Eldiguzids

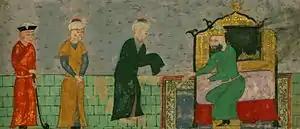
King Qizil Arslan welcomes the poet Nizami.

After Muhammad Jahan Pahlavan's death his brother Qizil Arslan (1186–1191) ascended the throne. He continued his successful struggle against the Seljuq rulers. At the same time the central power began to get weaker as mamluks who had strengthened their power in their allotments did not want to obey the Sultan. Even Shirvanshah Akhsitan I who used to be Atabegs' liegeman attempted to intervene the interior affairs of the Eldiguzids and opposed Qizil Arslans aspiration to the throne. In the response to this, Qizil Arslan invaded Shirvan in 1191, reached to Derbent and subordinated the whole Shirvan to his authority. In 1191 Toghrul III, the last Seljuq ruler was overthrown by Qizil Arslan. Then, by Khalif's leave, he proclaimed himself a Sultan.